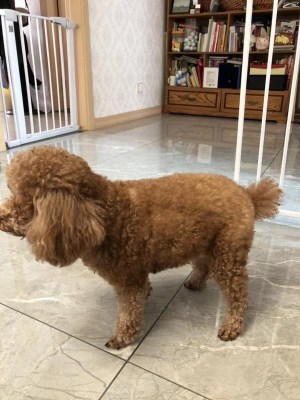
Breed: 7449-n000128-teddy